Yuliia Fedosiuk

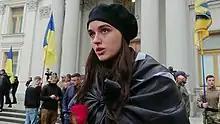

Yuliia Volodymyrivna Fedosiuk (born in 1993, Lviv) is a Ukrainian philosopher and religious scholar and civic activist. Head of the public organization "Silver Rose".